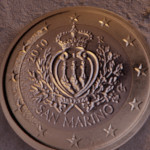
Coin value: 1euro
Country: sm
Edition: 2010